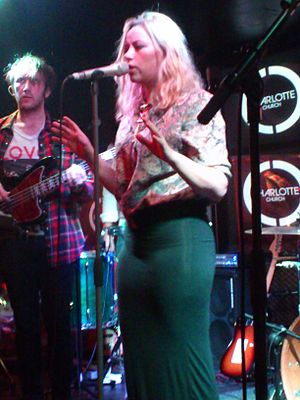
Charlotte Church
Charlotte Maria Reed, bedre kendt som Charlotte Church, er en pop/opera-sangerinde fra Storbritannien.